Architecture of Costa Rica

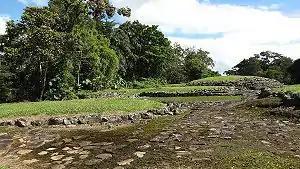
Guayabo de Turrialba ruins in the Cartago Province

The Guayabo de Turrialba is an archaeological site located in the Cartago Province of Costa Rica. The site is one of the few architectural remains of the pre-Columbian era in Costa Rica, and is the nation's largest ancient architectural site. Guayabo is assumed to have been a town or city, due to remains of stone paved streets, aqueducts, housing foundations, drawings of animals and stone carvings. The artefacts found in Guayabo date back to approximately 1000 BC, however it is still not confirmed as to why the site was abandoned by civilisation. A potential reason is the close proximity of Guayabo to the Turrialba Volcano. The area is also prone to high magnitude earthquakes, with the area being located at the centre of a series of intersecting fault lines. Furthermore, the location of Guayabo is very secluded, situated in the mountains of Guayabo national park. It can take up to an hour to travel there, requiring a car and hiking. In 1891, an excavation was conducted in a cemetery in Guayabo, with artefacts from the excavation being displayed at the Historical American Exposition at Madrid and then the World's Columbian Exposition in Madrid.